Mary J. Blige

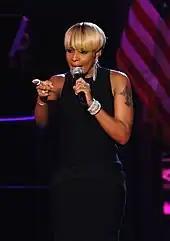

In June 2021, Blige celebrated the 25th anniversary of her album "My Life" with the release of the Amazon Studios documentary "Mary J. Blige's My Life", directed by Vanessa Roth. In December 2021, it was announced that Blige had formed her own label, Mary Jane Productions, in conjunction with 300 Entertainment. Along with the news came the release of two new singles, "Good Morning Gorgeous" and "Amazing" featuring DJ Khaled. In January 2022, Blige released "Rent Money" featuring Dave East. The songs appear on Blige's fourteenth studio album, also titled "Good Morning Gorgeous", which was released on February 11, 2022. The deluxe version of the album later became her only release to be nominated for the Grammy Award for Album of the Year.